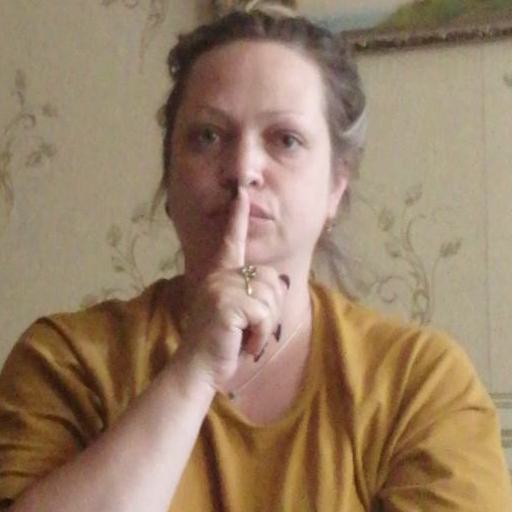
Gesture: mute